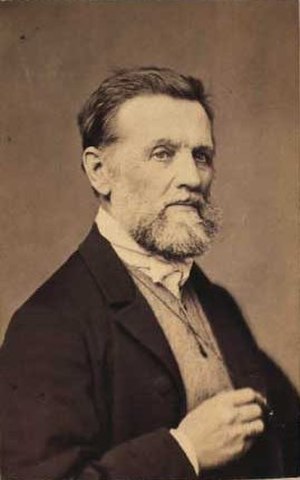
Jørgen Roed
Jørgen Pedersen Roed var en dansk portræt- og genremaler.